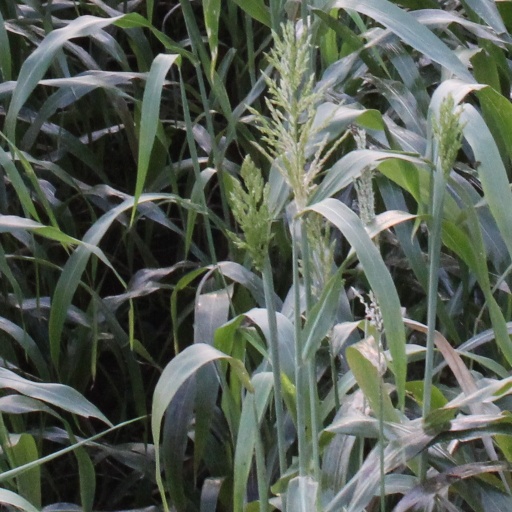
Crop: sorghum